Breakin'

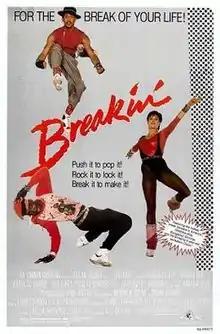
Theatrical release poster

Breakin' (also known as Breakdance in the United Kingdom and Break Street '84 in other regions) is a 1984 American breakdancing-themed musical film directed by Joel Silberg and written by Charles Parker and Allen DeBevoise based on a story by Parker, DeBevoise and Gerald Scaife about dancer Alysha Williams.